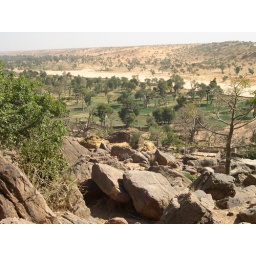
Overlooking crops. The dried up river bed in the background is a river during rainy season.